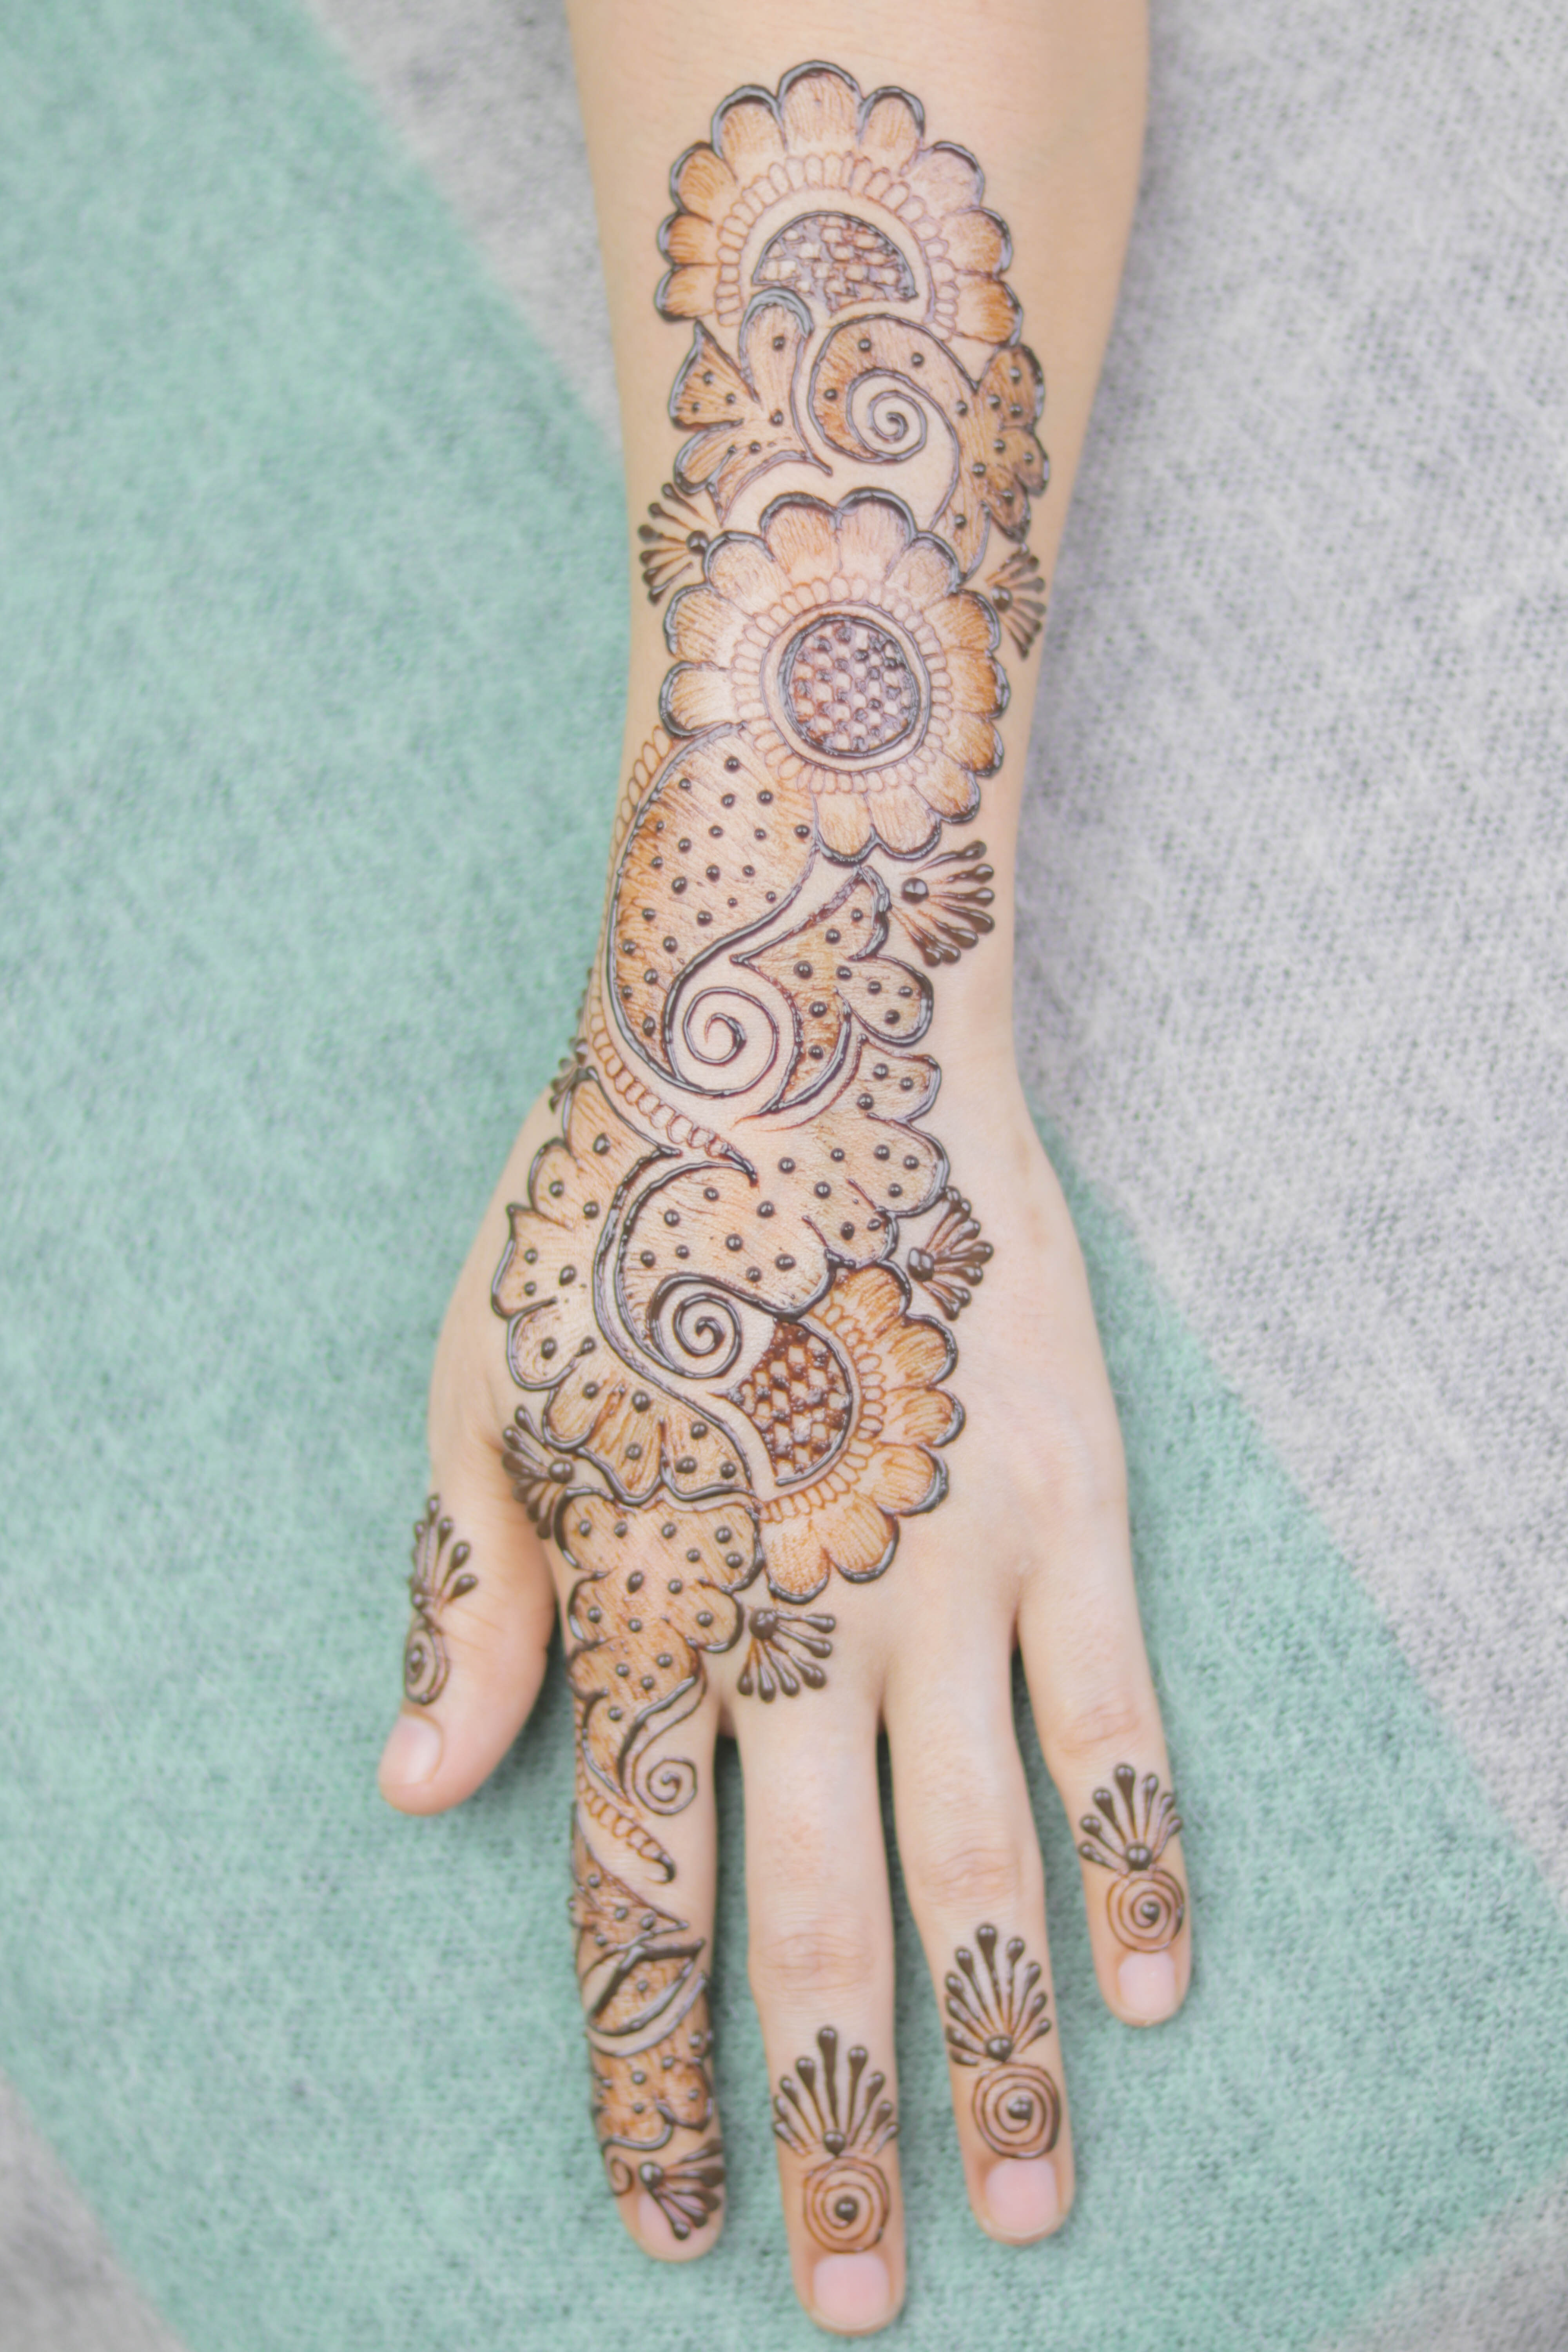
art, asian, beautiful, beauty, bridal, bride, brown, celebration, color, culture, decoration, decorative, design, ethnic, fashion, female, floral, henna, india, indian, makeup, marriage, mehendi, mehndi, pattern, people, skin, style, tattoo, traditional, wedding, woman